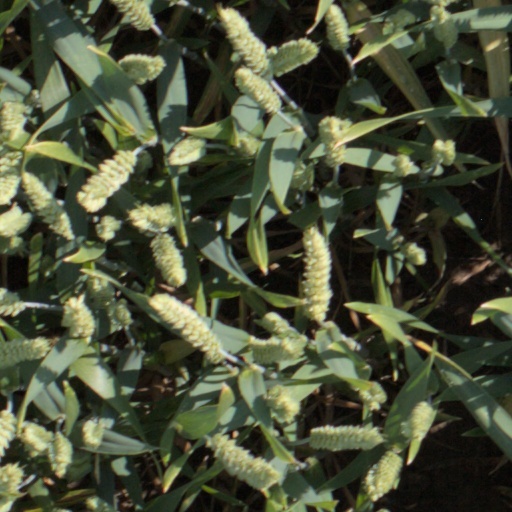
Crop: wheat